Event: Nepal Earthquake
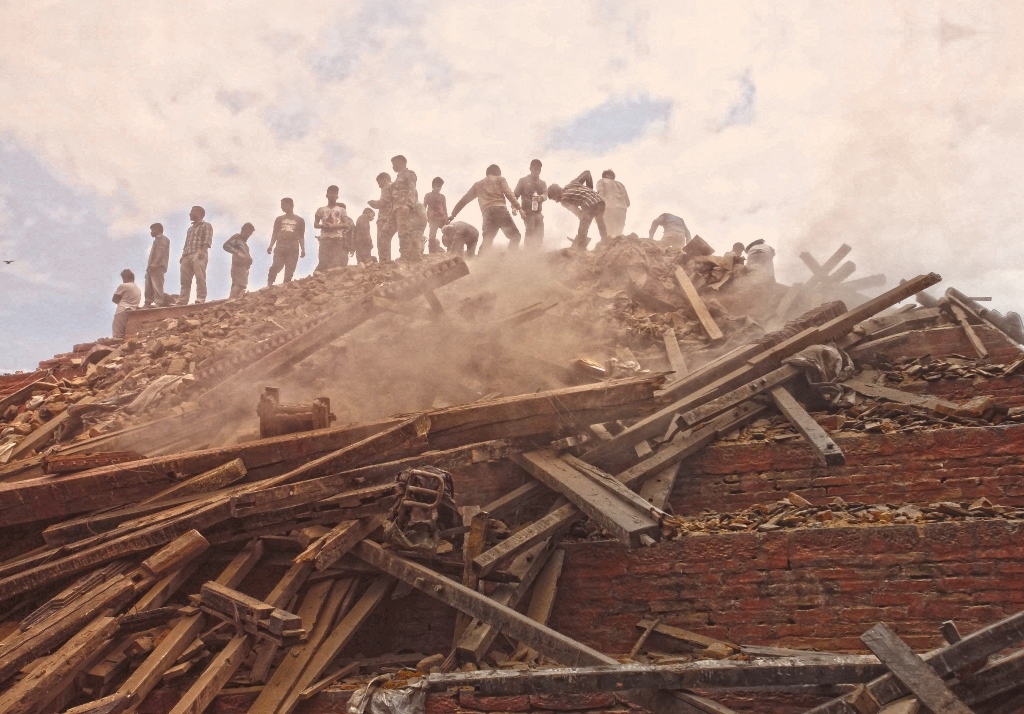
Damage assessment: damage